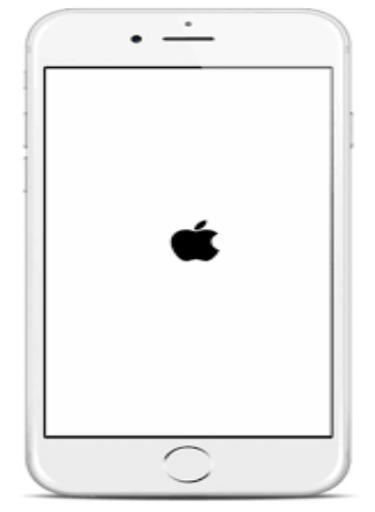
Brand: iPhone-1
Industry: Electronic